2014 Bonnaroo Music Festival

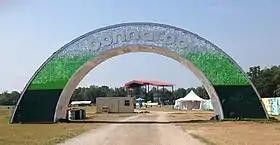

The 2014 Bonnaroo Music Festival was held June 12–15, 2014 in Manchester, Tennessee, United States, and marked the 13th time the festival has been held since its inception in 2002.